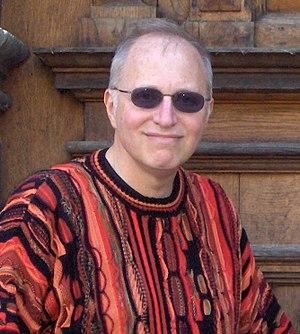
PlanetSide 2 est un jeu vidéo de tir à la première personne en ligne massivement multijoueur free to play édité par Daybreak Game Company et sorti le 20 novembre 2012. Il s'agit de la suite de PlanetSide, sorti en 2003.
Crisis on Infinite Earths est une série en douze parties écrite par Marv Wolfman et dessinée par George Perez, publiée en 1985 par DC Comics à l'occasion des cinquante ans de la société. L'objectif principal de cette série était de réinventer complètement l'univers DC en se débarrassant du concept de terres multiples tel qu'il était utilisé depuis des années et considéré comme confus. Au cours de cette saga, on assista donc à la disparition de nombreux héros et à la mise en place des bases qui servirent à un redémarrage total de la chronologie de l'univers DC.
Marvin A. « Marv » Wolfman est un scénariste américain de comics. Il est célèbre pour son travail sur Tomb of Dracula pour Marvel Comics et pour Teen Titans de DC Comics.